Popstars – Just 4 Girls

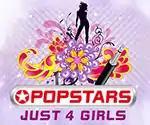

Popstars – Just 4 Girls is the seventh season of Popstars, a German reality TV show, in which young aspiring female singers/dancers compete in order to claim a place in the next girl group. The contestants, who also live together during the course of the show, are groomed and judged by the choreographer Detlef D! Soost, and are judged on their vocal and dancing ability by rapper Sido and singer Loona. The grand prize for the four winners is a record deal with Warner Music Group as well as the opportunity to join The Pussycat Dolls on their next world tour. This is the format for the seventh season, focusing mostly on female dancers/singers, looking for fame in the music industry.